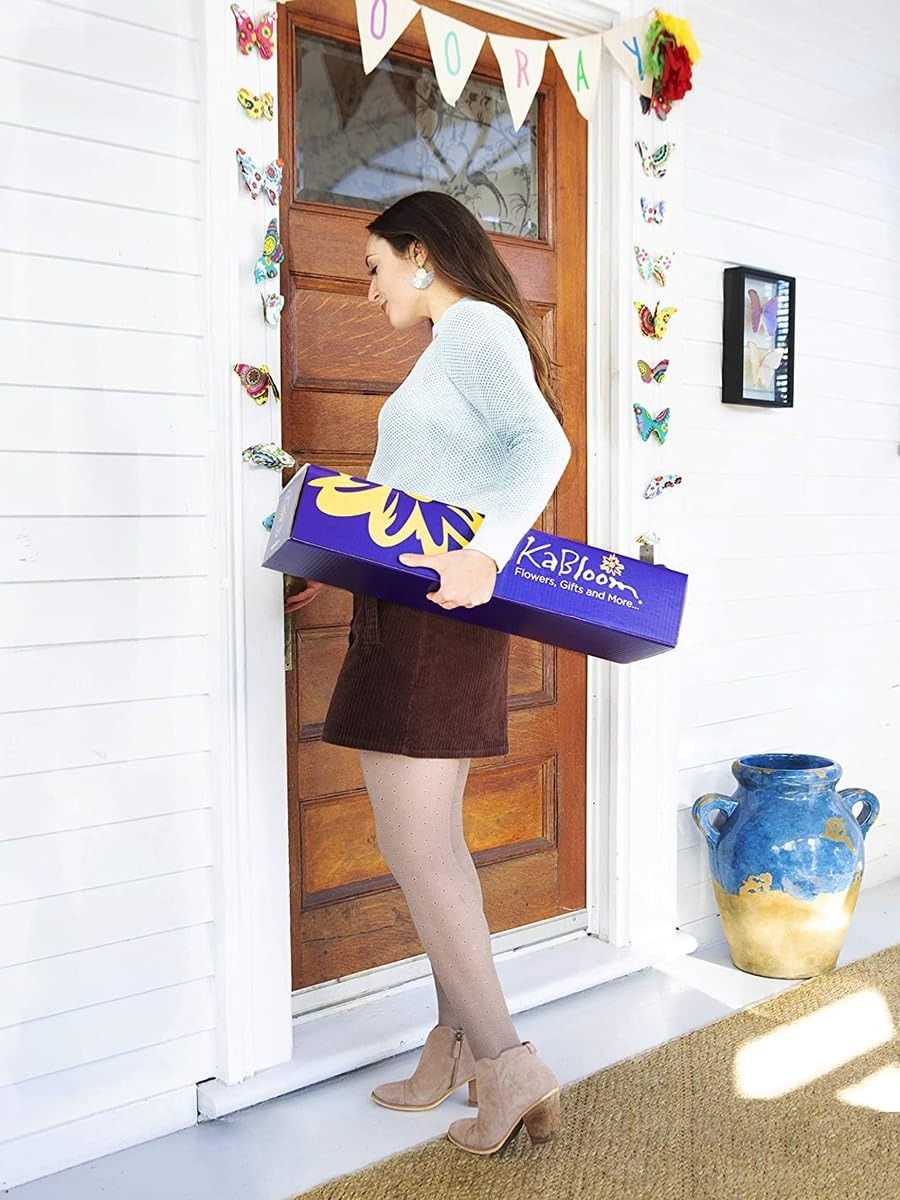
Item Name: KaBloom Flowers -Valentine's Day Collection - 30 Red Tulips, Gift for Birthday, Sympathy, Anniversary, Get Well, Thank You, Valentine, Mother’s Day Fresh Flowers
Bullet Point 1: Valentine Bouquet : Show your love with fresh flowers 30 Red Tulips ,our bouquets arrive ready to brighten their Valentine’s Day.
Bullet Point 2: Fresh Flowers: Our fresh flower bouquets are shipped in their bud stage, ensuring easier transport and longer-lasting blooms. The flowers will fully open within 2–3 days.
Bullet Point 3: Gift Note: To ensure your gift inlcudes your information for the recipient, At checkout, please check off "THIS IS A GIFT" or "ADD A GIFT RECEIPT" and please include your name in the message.
Bullet Point 4: Care and Handling: To ensure your flowers thrive, remove your bouquet from its wrap, cut them by 1 inches at an angle, and place them in a vase filled with fresh luke warm water.
Bullet Point 5: Fresh flowers for Birthdays, Get Well Gift for Women, Anniversary, Graduation, Sympathy, Congratulations, Thank You, or Just Because
Value: 1.0
Unit: Count

Price: 66.95